Arthur Jackson (sport shooter)

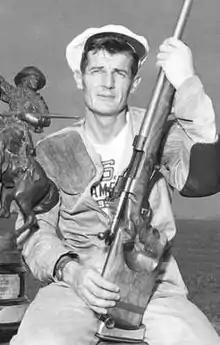
Jackson with the 1955 Winchester Trophy

Lieutenant Colonel Arthur Charles Jackson (May 15, 1918 – January 6, 2015) was an American competitive sport shooter. In his international career, he won numerous medals across three Summer Olympic Games, three ISSF World Shooting Championships, and two editions of the Pan American Games. He began shooting in the seventh grade and joined the rifle team at Brooklyn Technical High School in 1934. He competed in local and regional tournaments prior to World War II, during which he worked at the Sperry Corporation and later served as a bombardier in the Pacific Theater of Operations. His first international tournament was the 1948 Summer Olympics and his last was the 1956 edition, at which point he began a career in public service with the Central Intelligence Agency in Europe, Asia, and Latin America. He stopped competing at the international level in 1957 and retired from the CIA at the end of 1974. After several years as an instructor and coach, he continued participating in smaller tournaments through the 1990s.